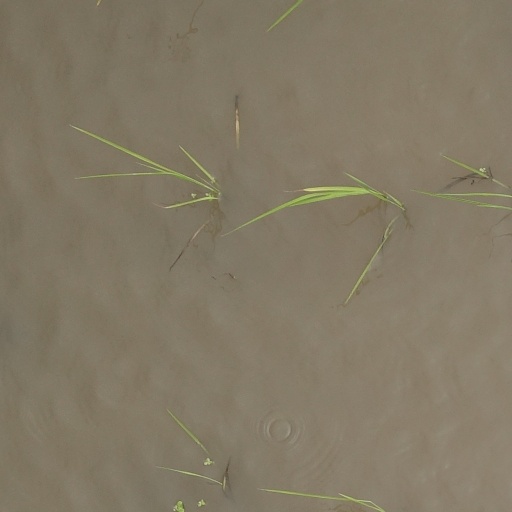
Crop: rice